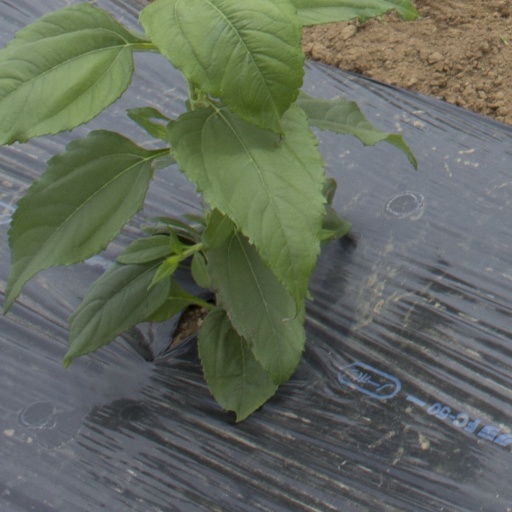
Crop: Jerusalem artichoke